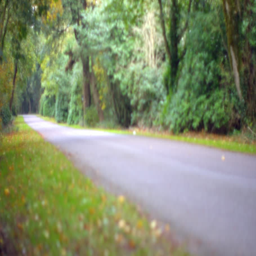
car driving down a road surrounded by trees in the countryside